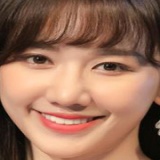
ca sĩ Hari Won